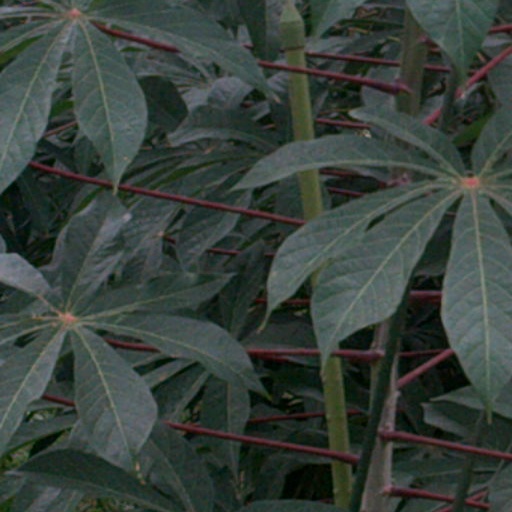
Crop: cassava